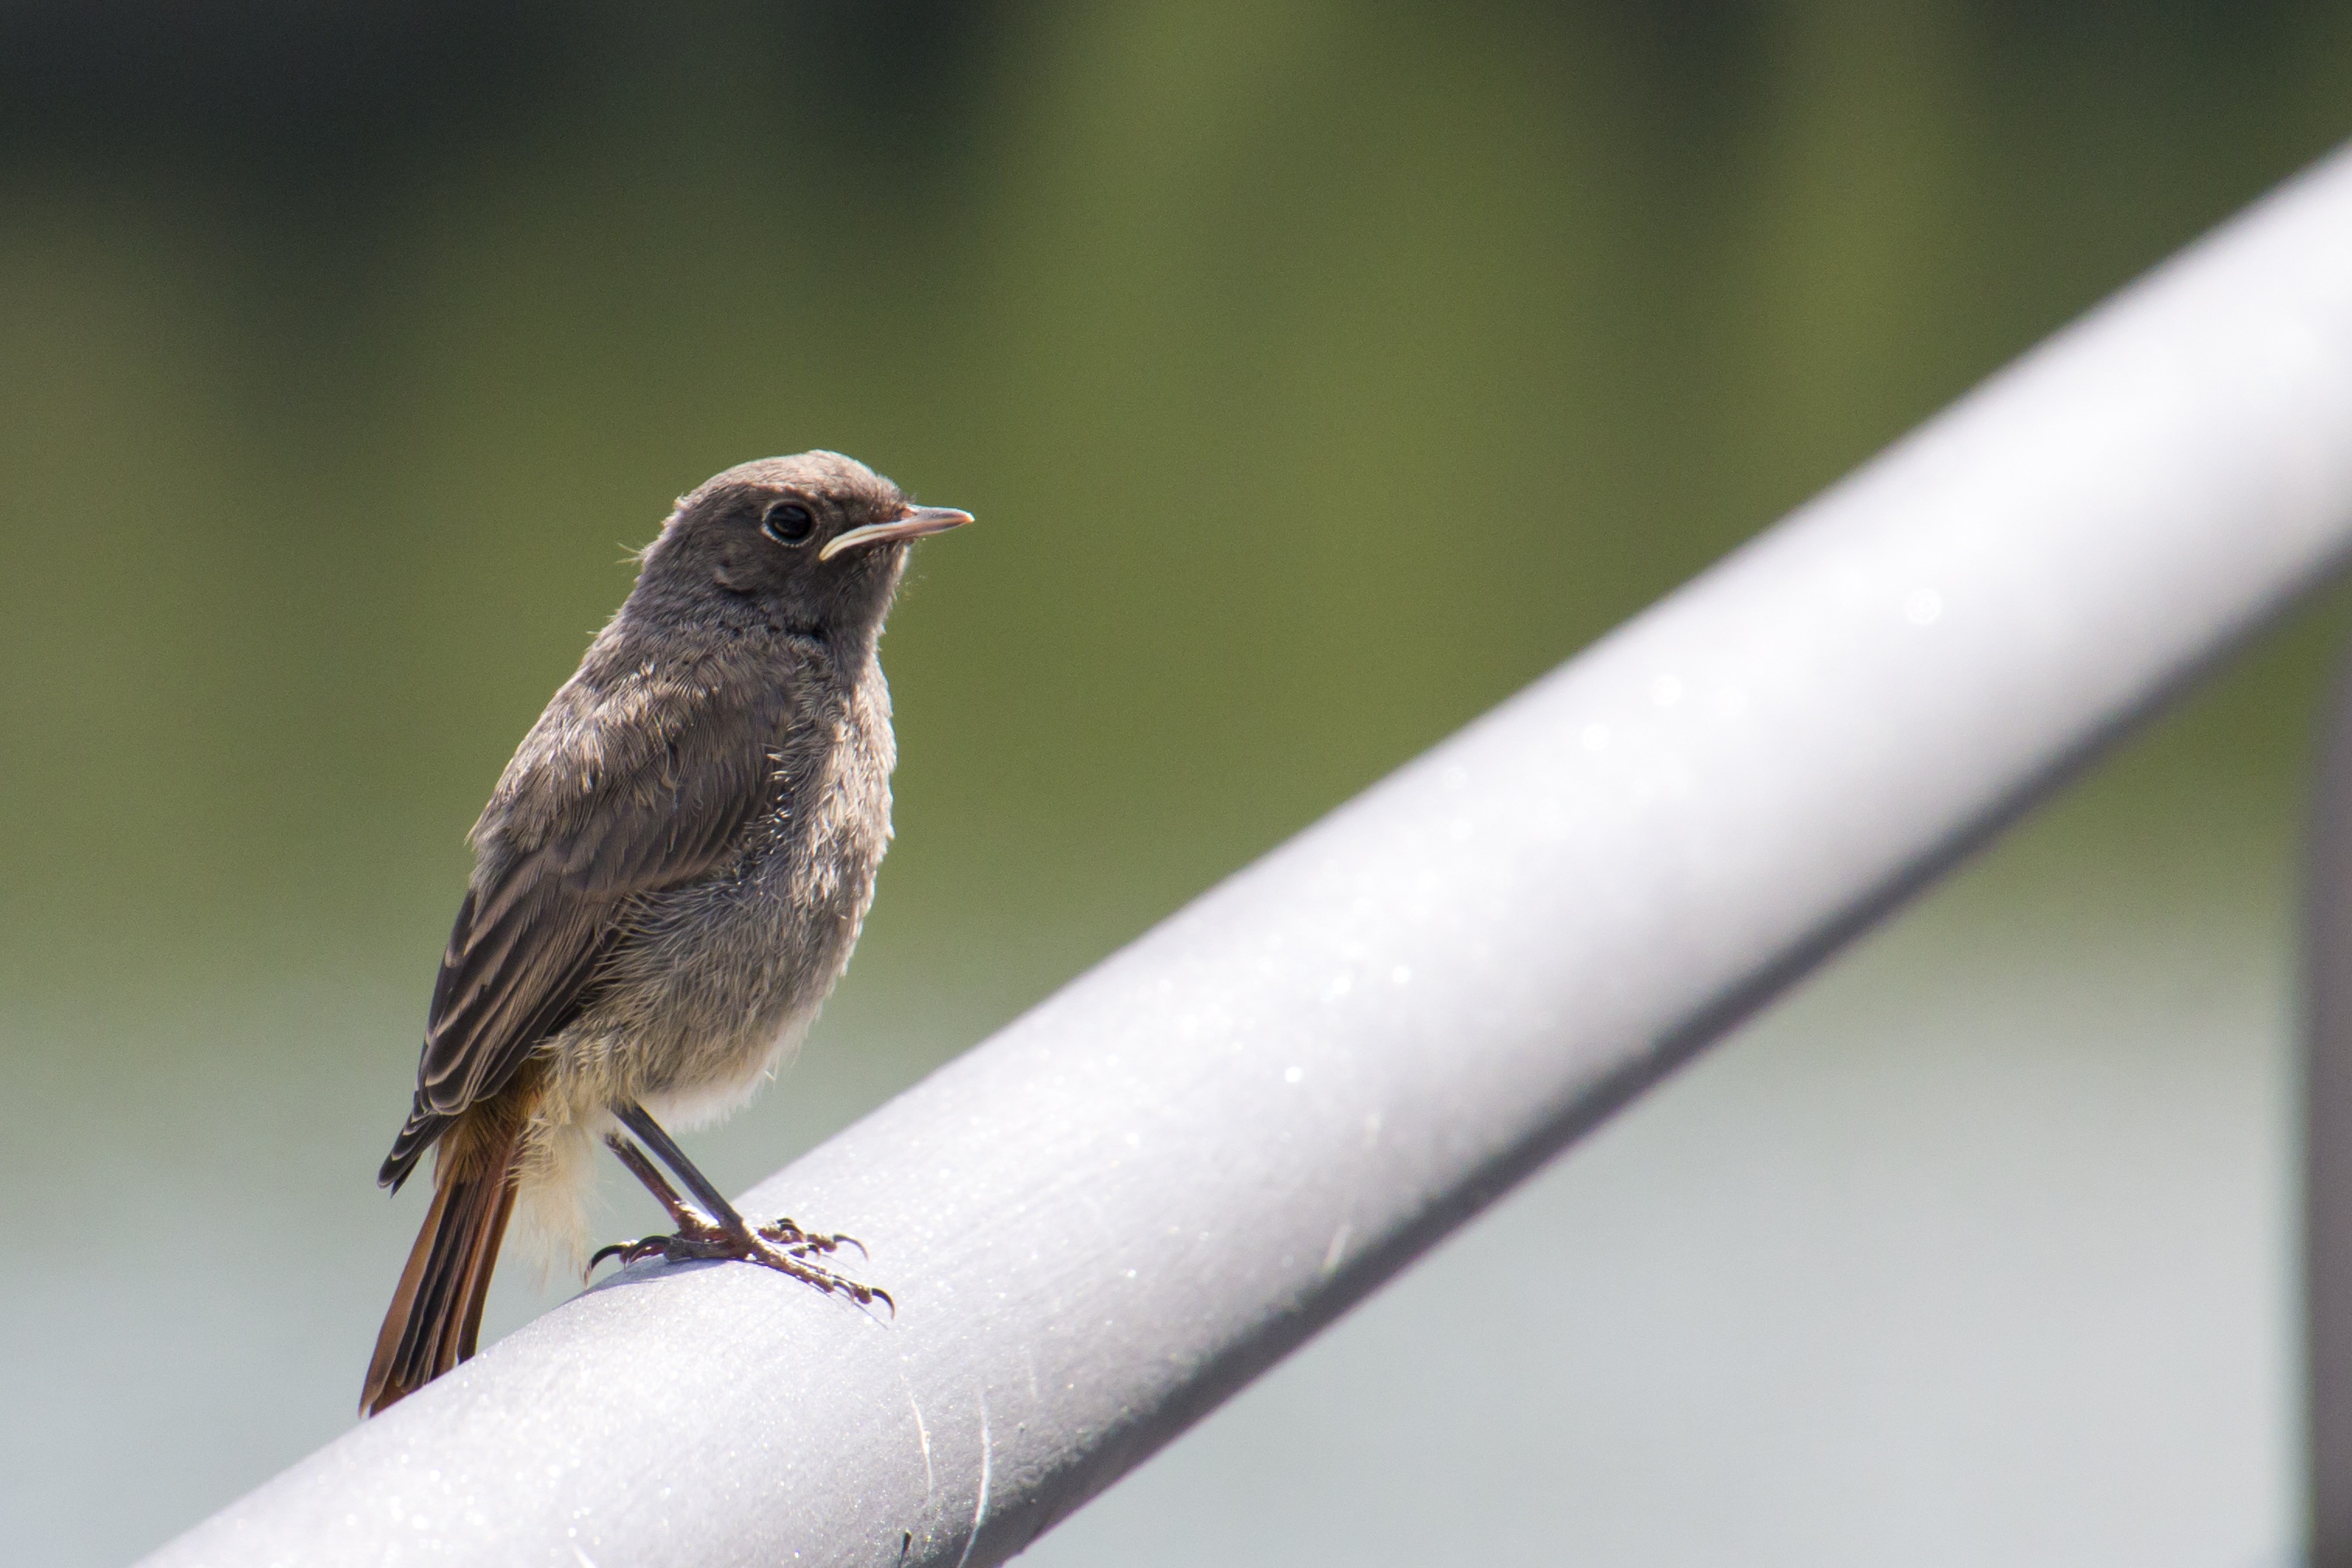
nature, branch, bird, wing, animal, wildlife, wild, beak, ivy, freedom, fauna, close up, vertebrate, sparrow, finch, eifel, wren, black redstart, phoenicurus ochruros, house sparrow, old world flycatcher, perching bird, emberizidae